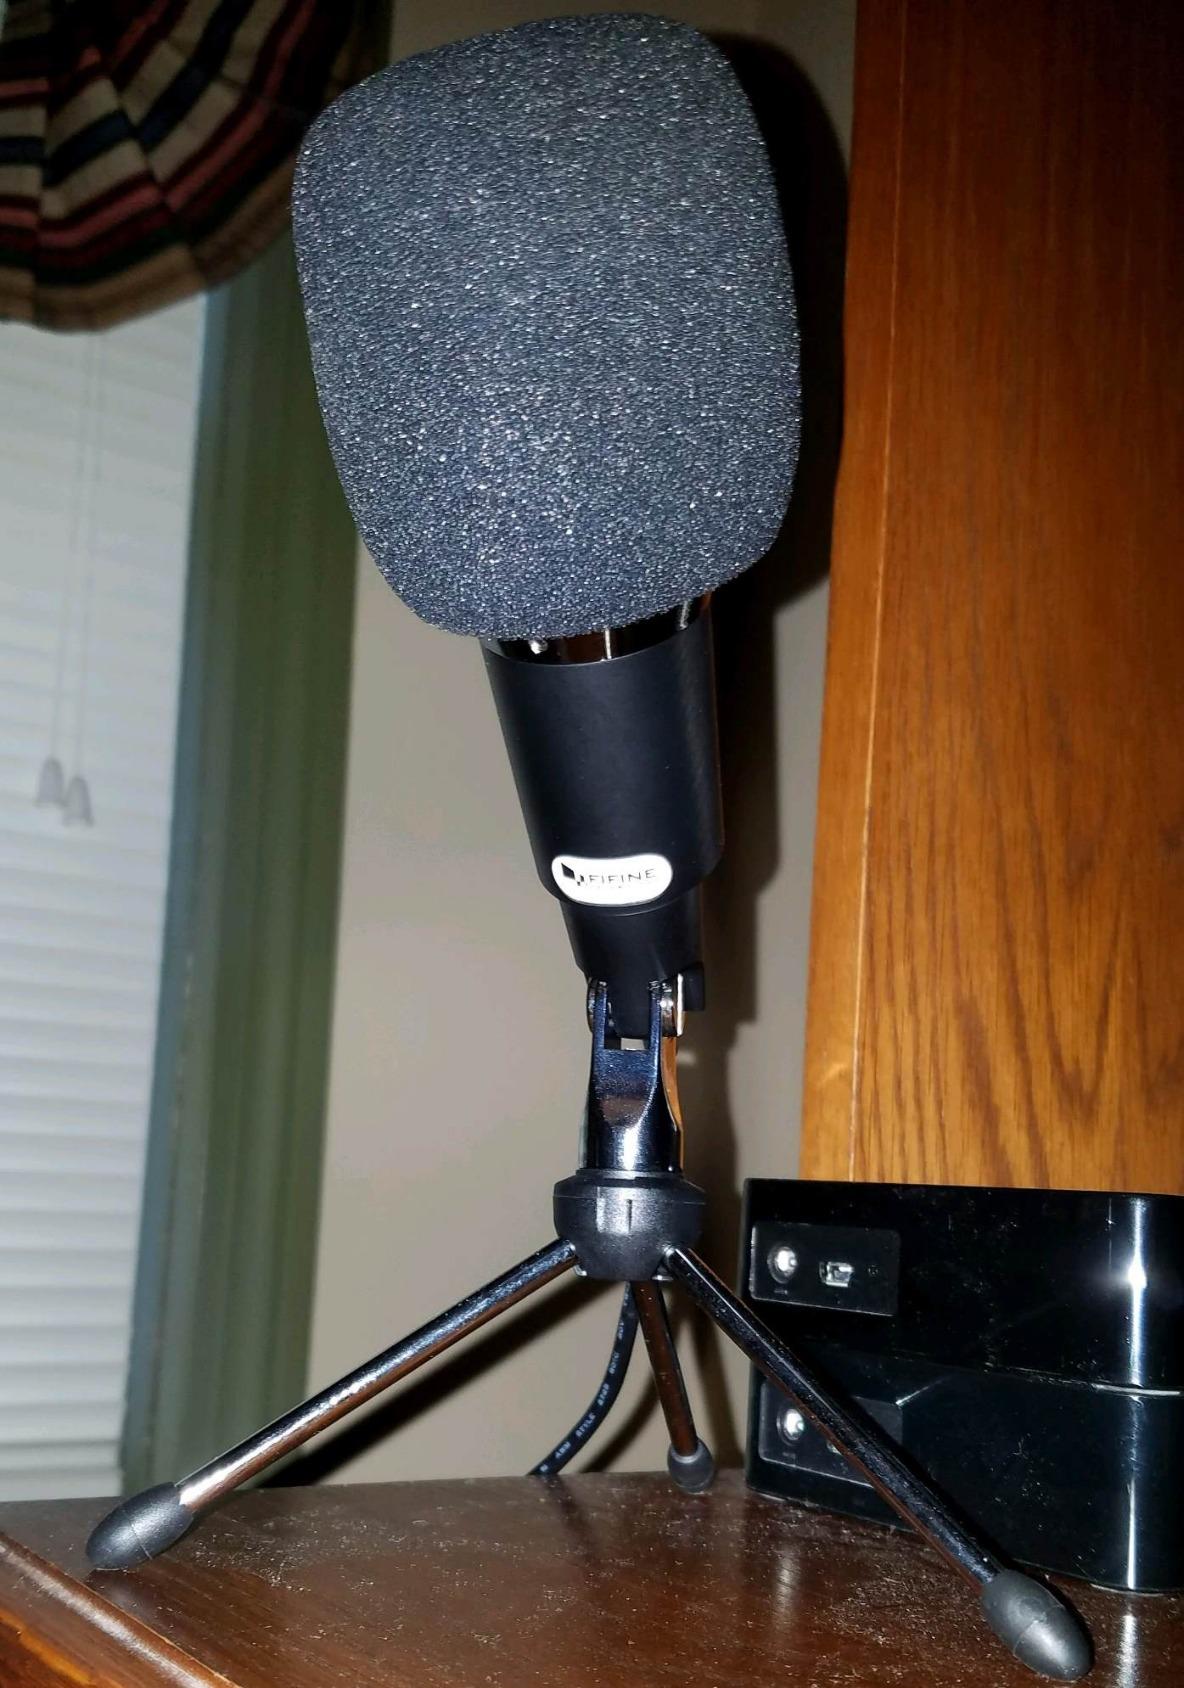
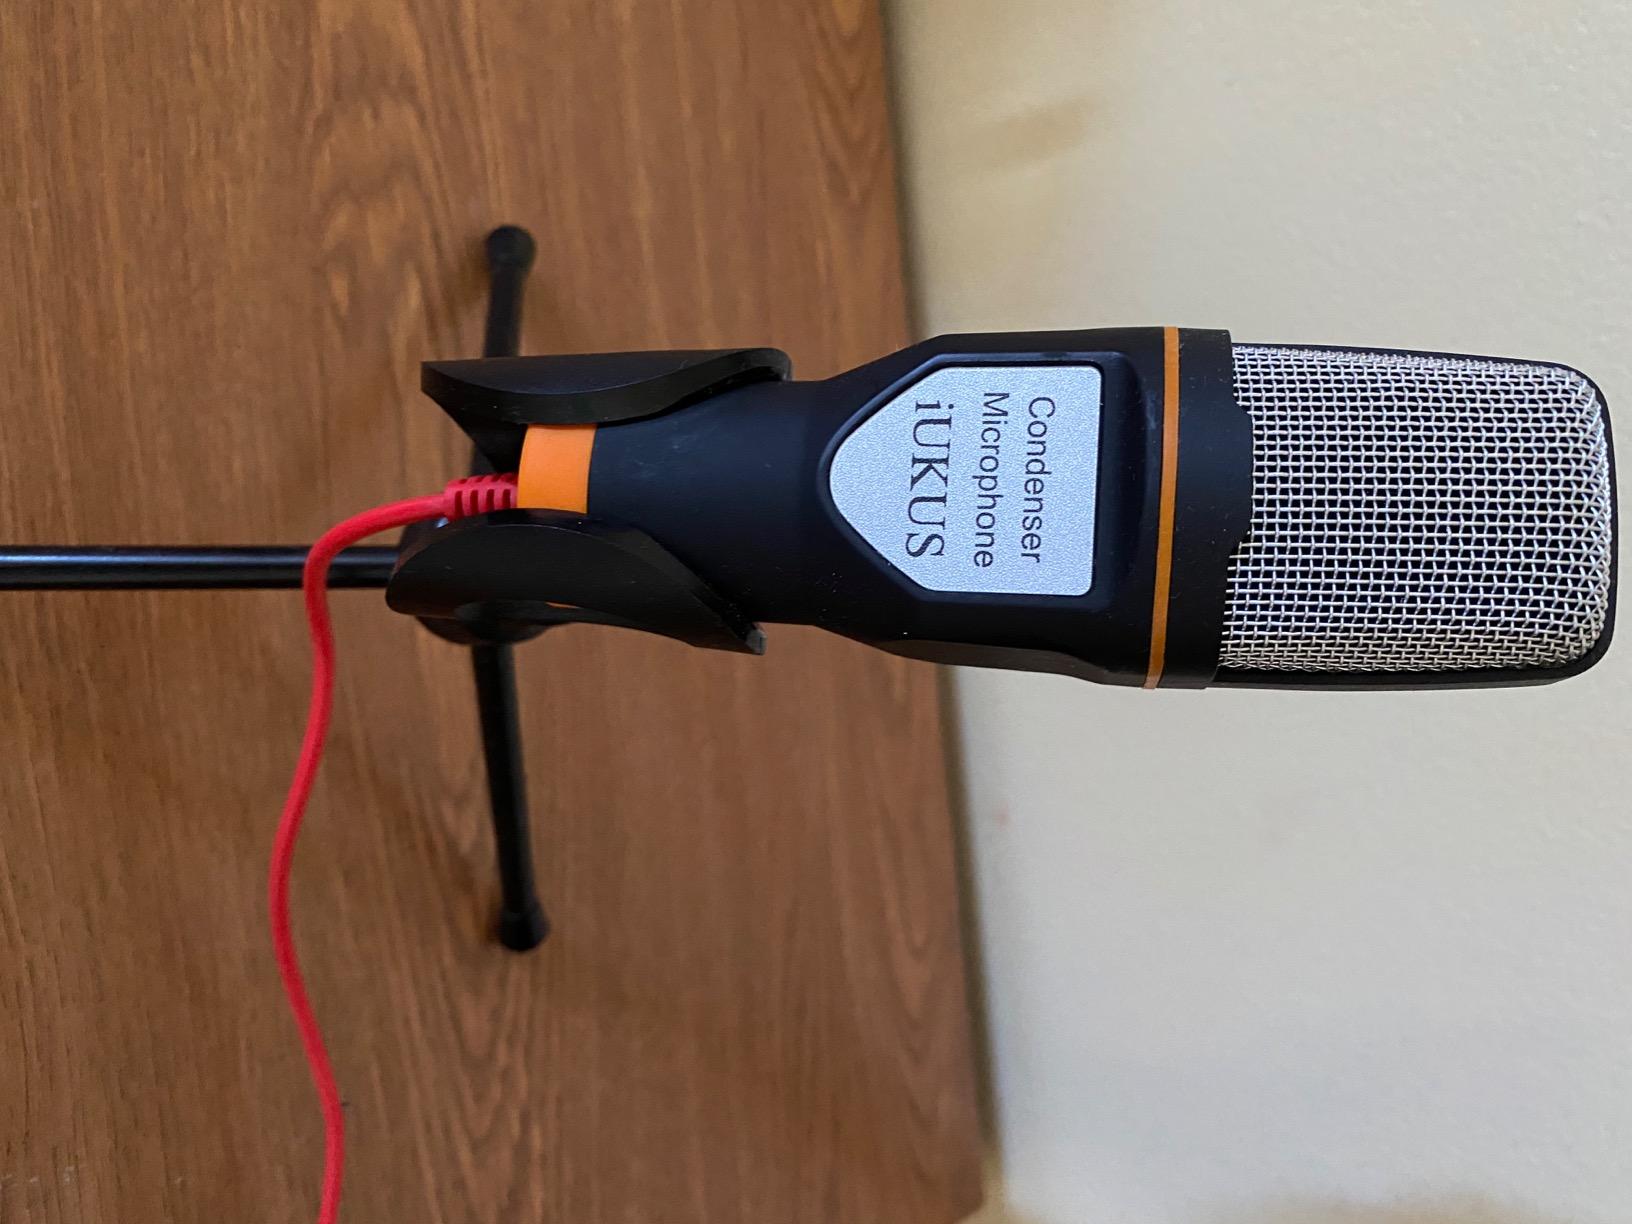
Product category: microphone
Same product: no